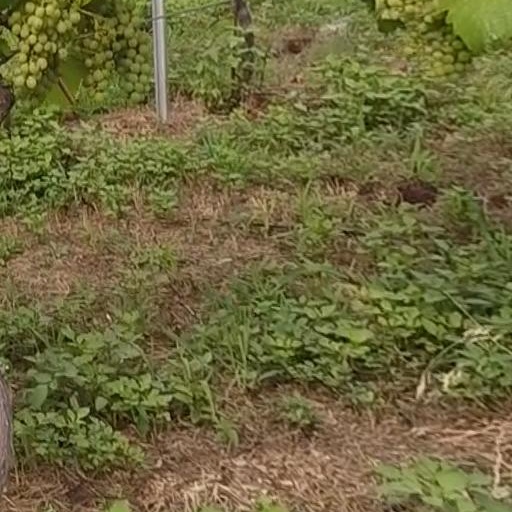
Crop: grape